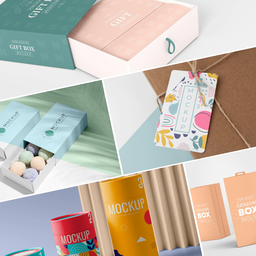
Label: cardboard